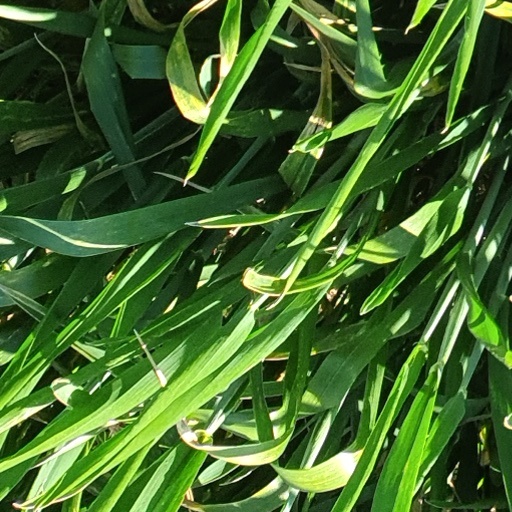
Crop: wheat